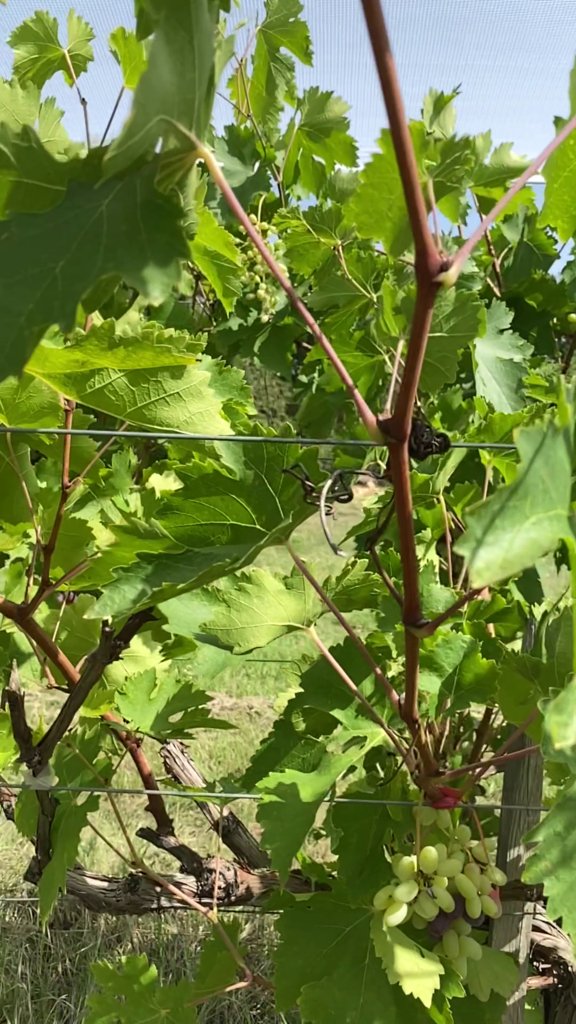
Berries visible: 69
Grape clusters: 3